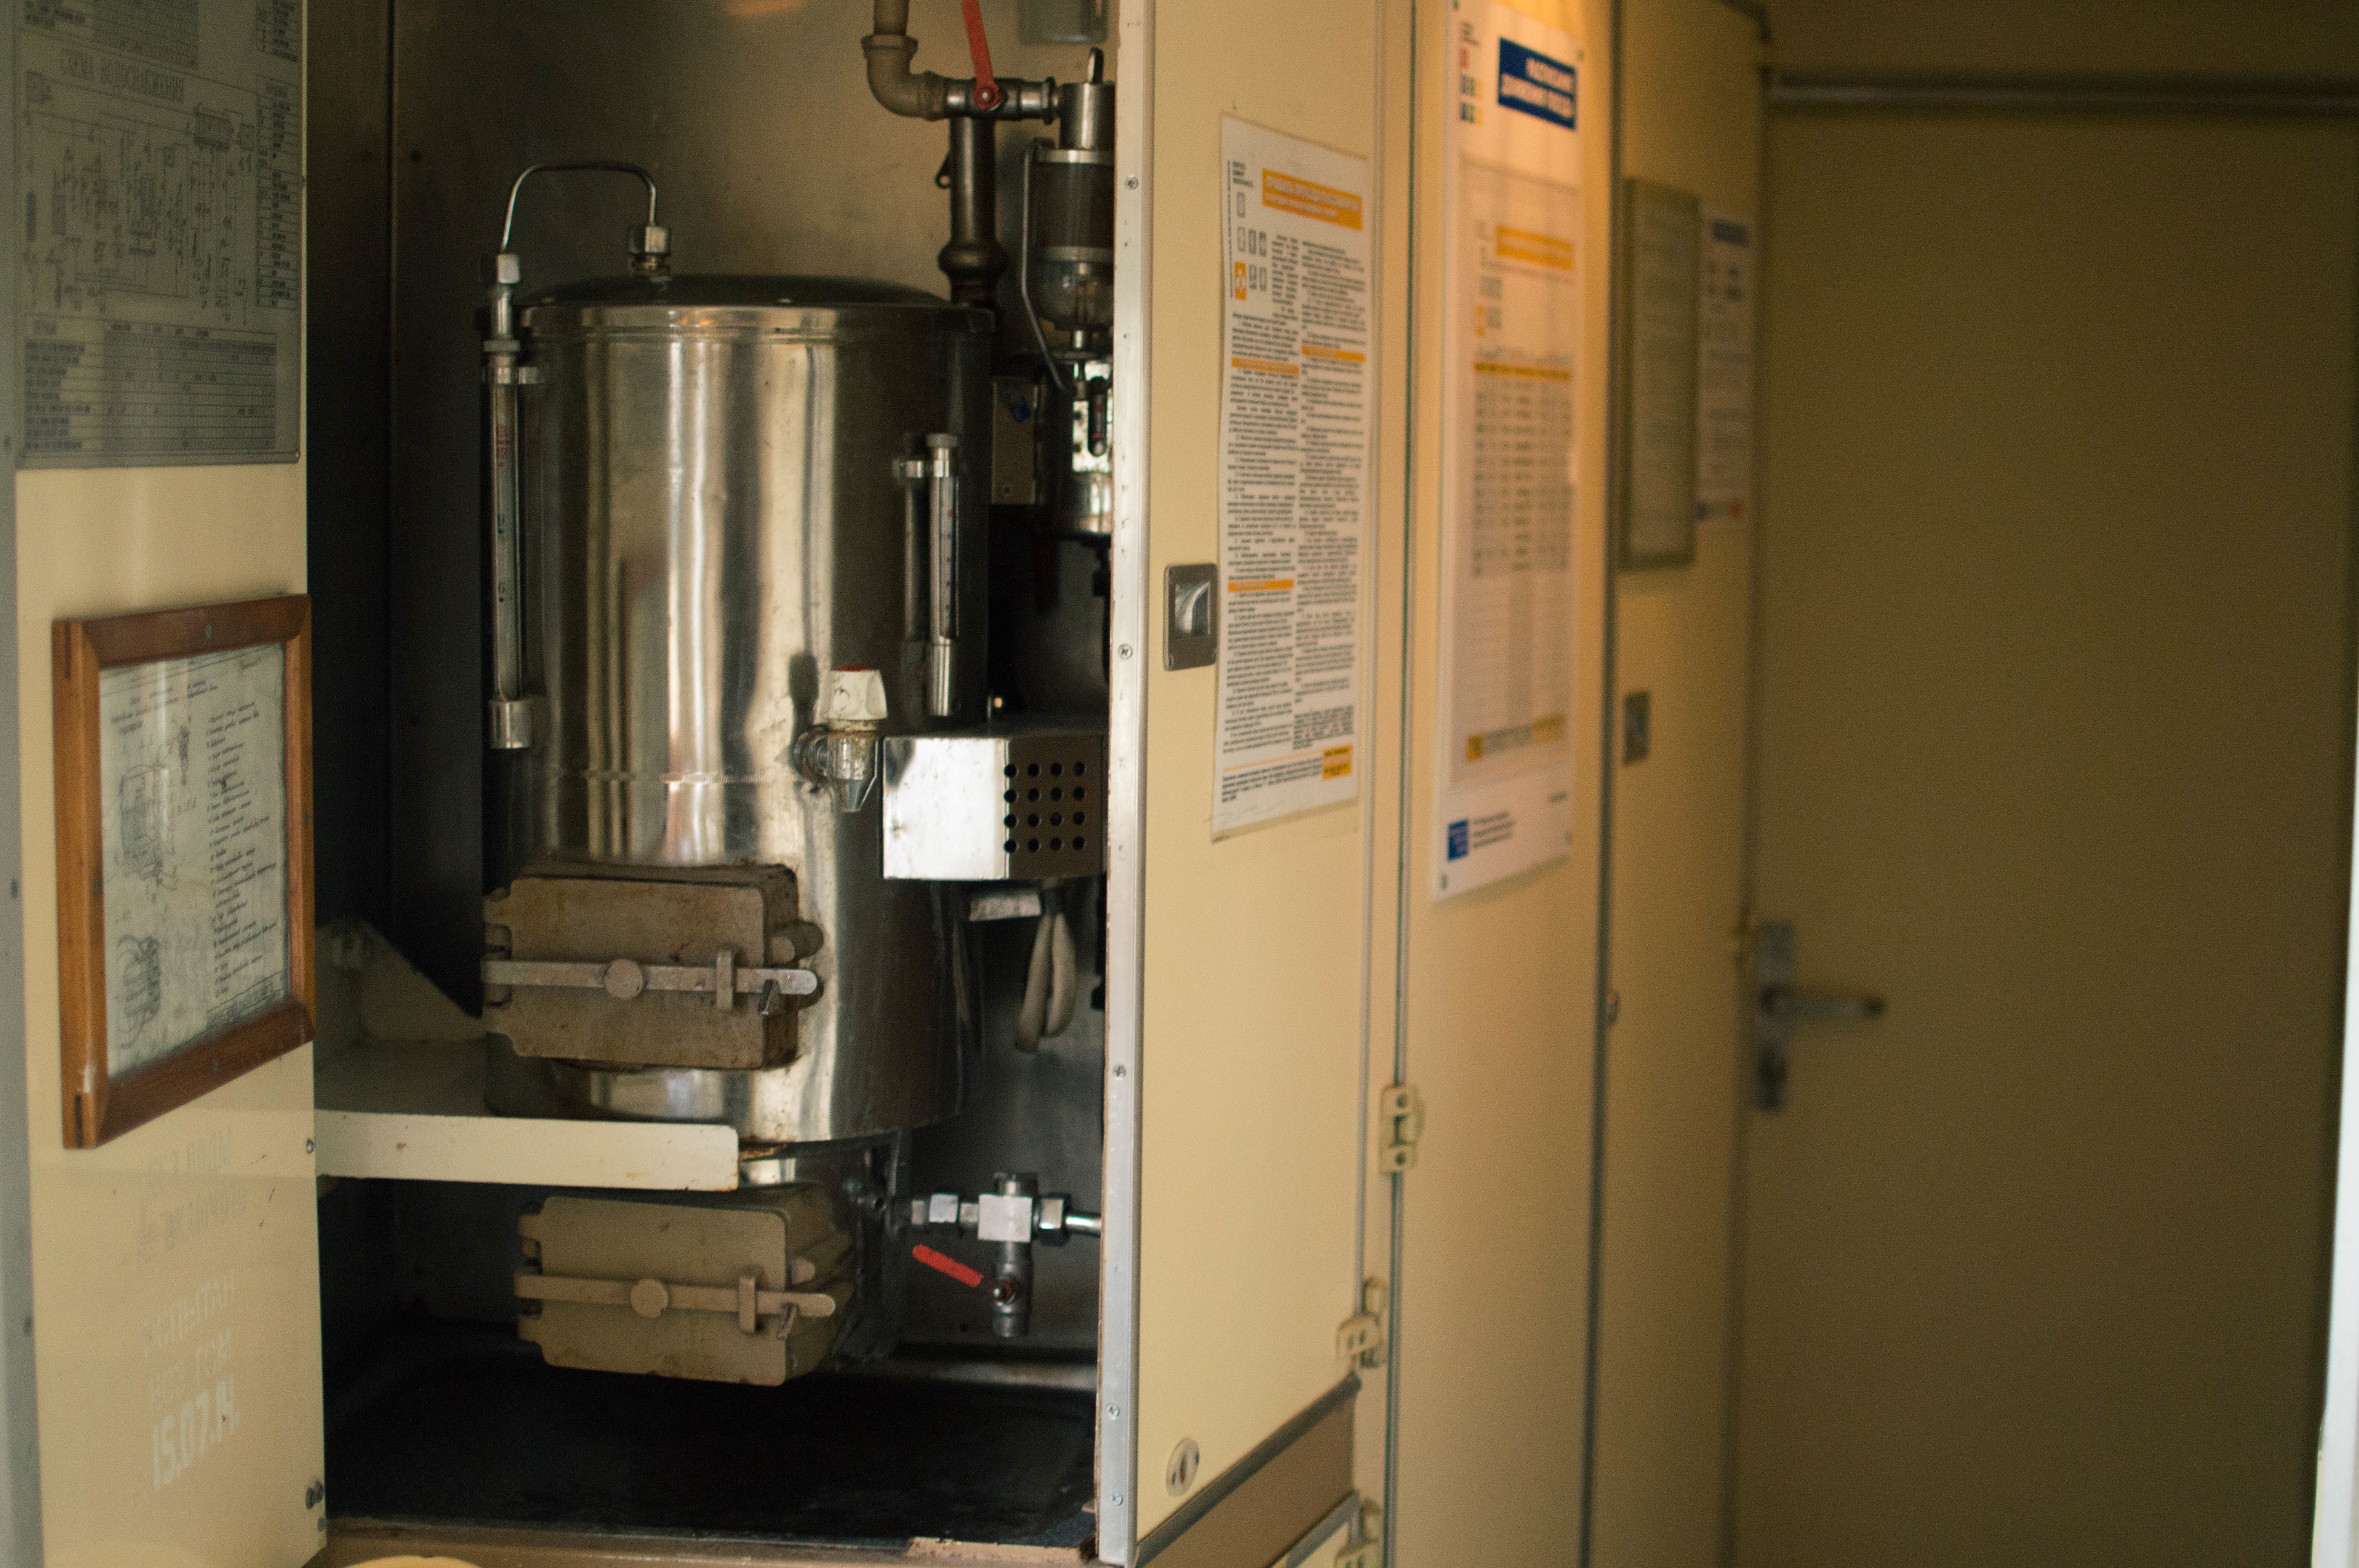
machine, room, interior design, machine tool